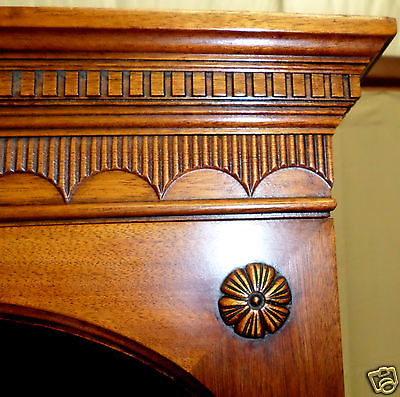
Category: cabinet